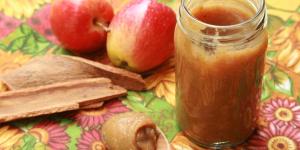
mermelada de manzana y canela